Trip computer

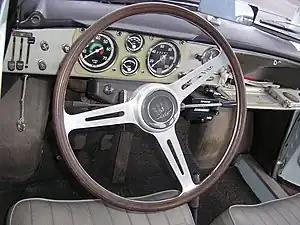
A Halda Tripmaster is mounted under the dash of this Saab GT850.

A trip computer is a computer fitted to some cars; most modern trip computers record, calculate, and display the distance travelled, the average speed, the average fuel consumption, and real-time fuel consumption.